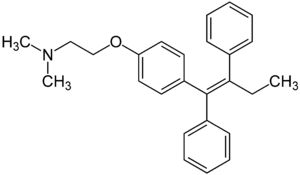
Le tamoxifène est un modulateur sélectif des récepteurs des œstrogènes utilisé sous forme orale dans le cancer du sein. Il est pour l'instant le traitement le plus vendu dans le cadre du traitement de ce cancer. Il est utilisé dans le traitement de cancers du sein en phase précoce ou avancée chez les femmes pré- et post-ménopausées.